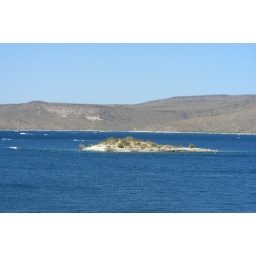
This huge lake is even bigger than Saguaro, and the water is a sapphire blue. Lake Pleasant is near Goodyear, Arizona.